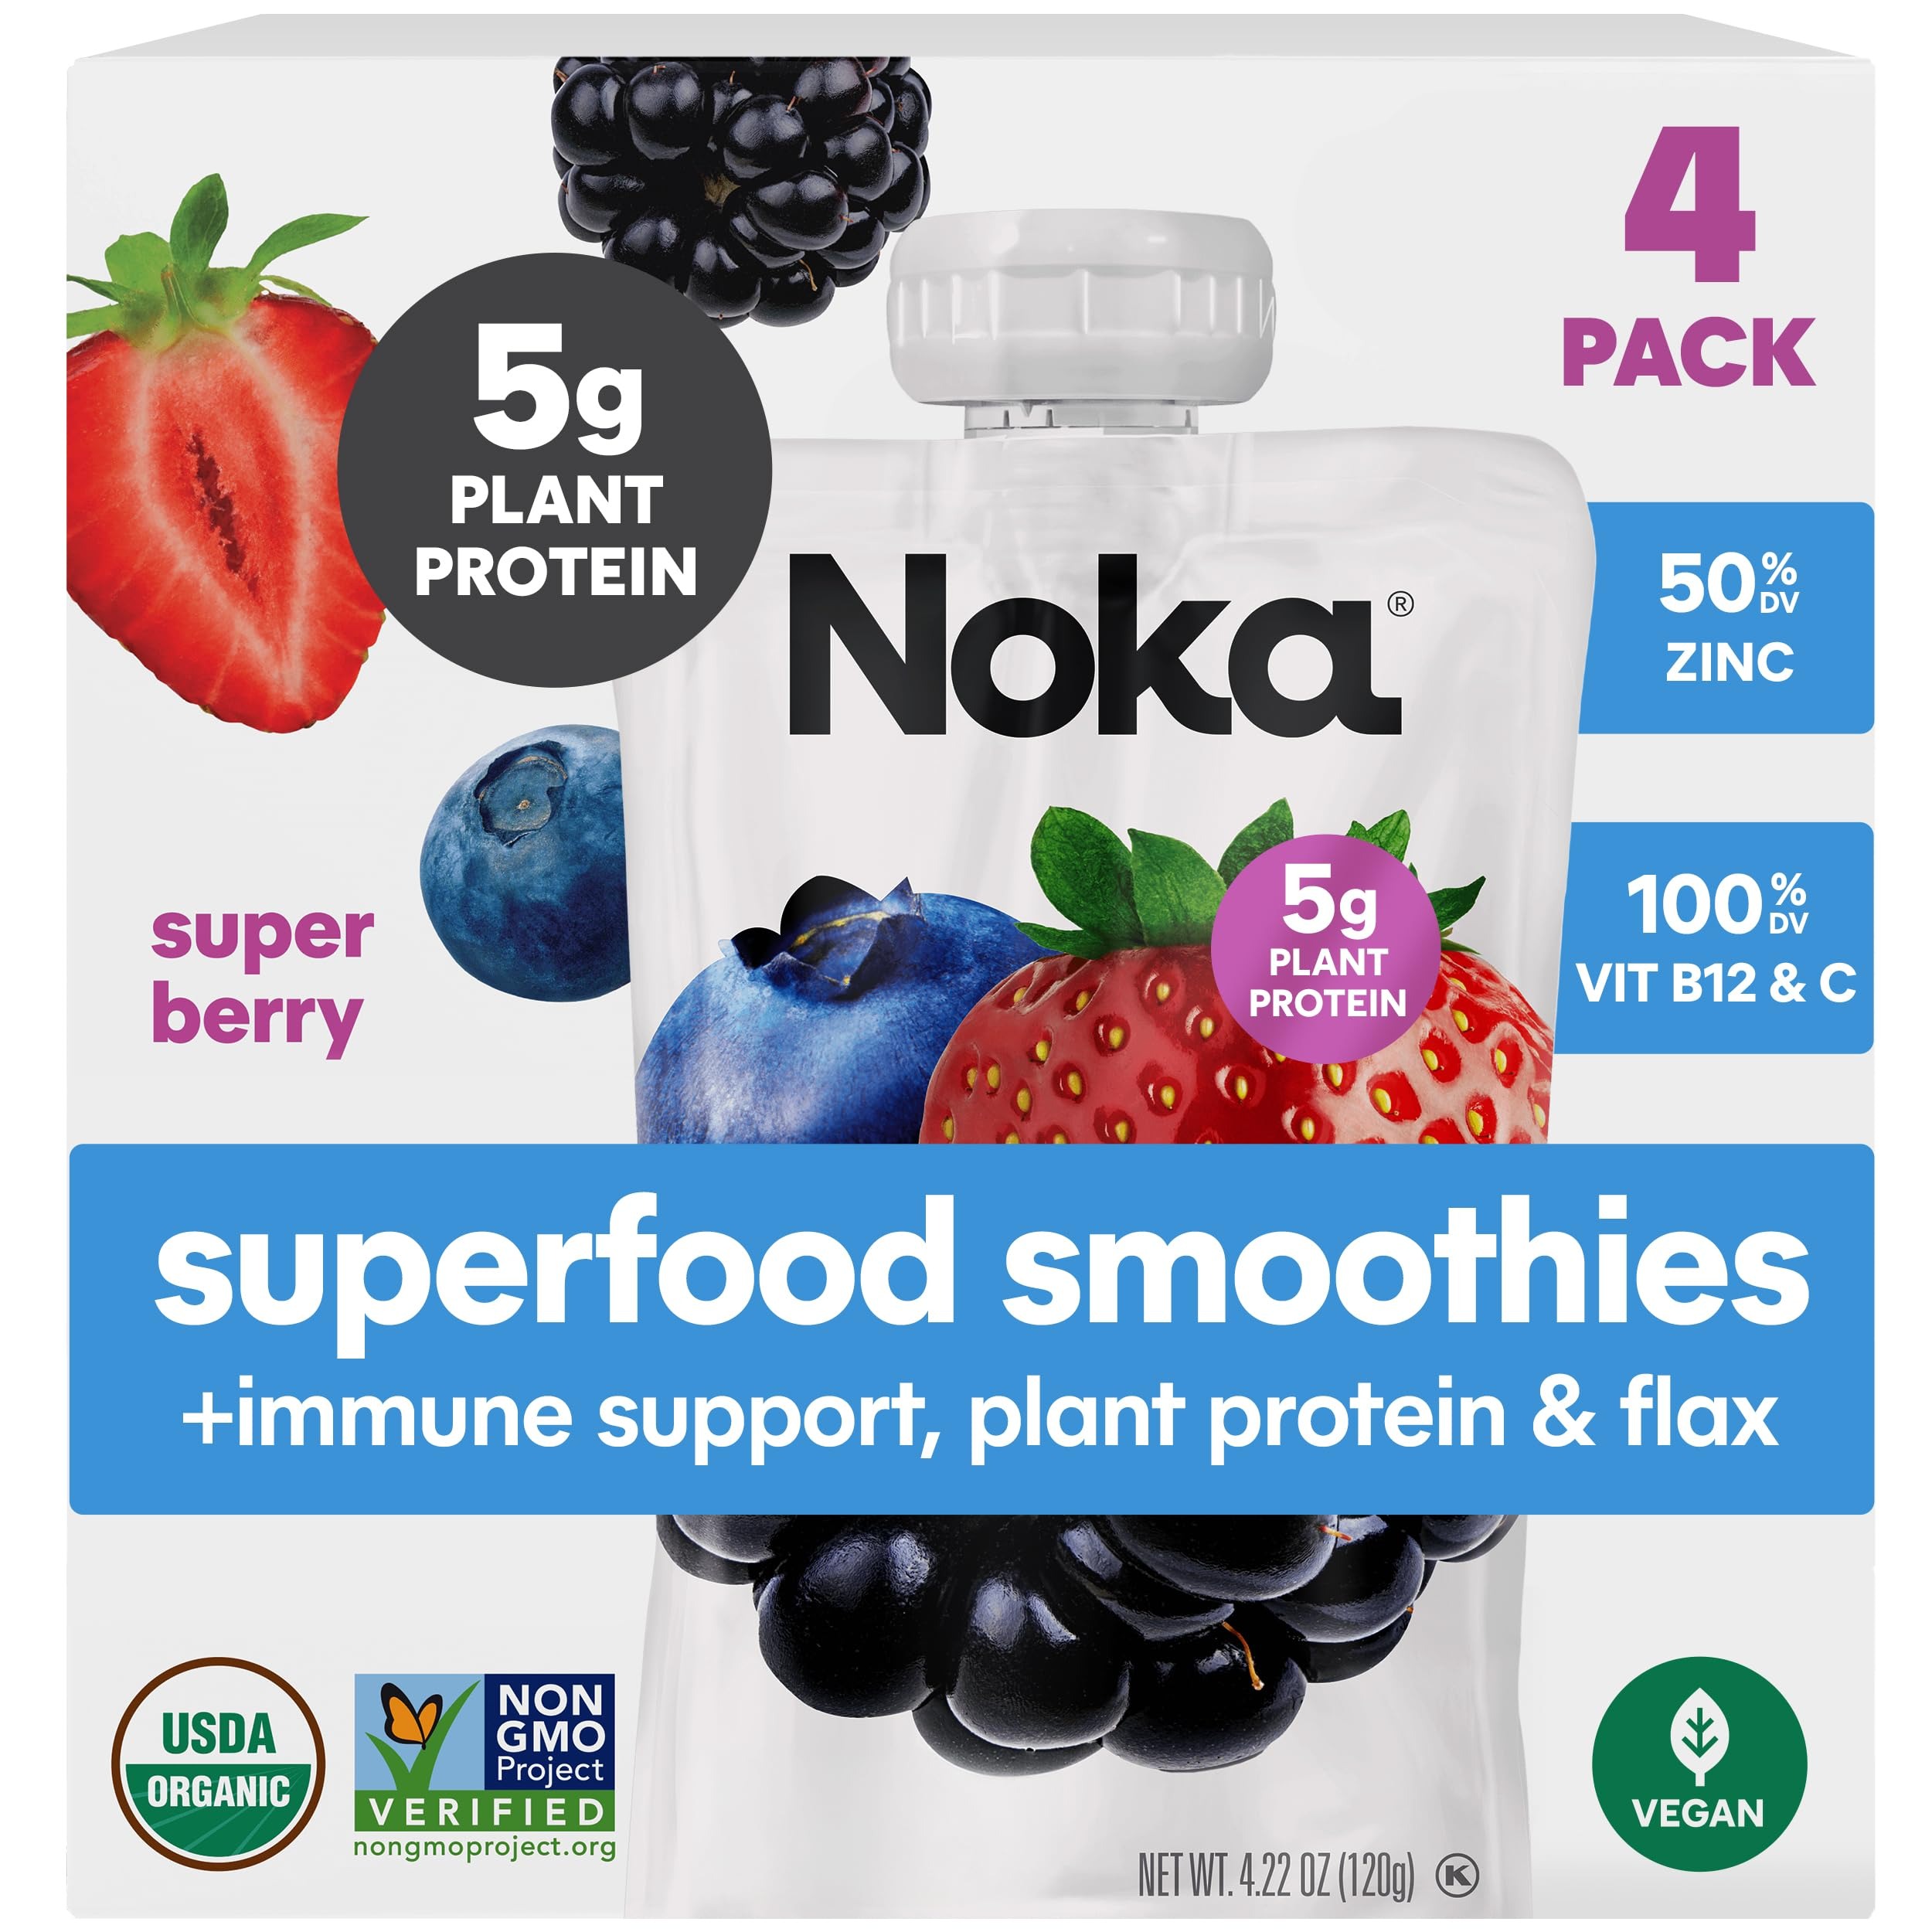
Item Name: NOKA Organic Super Berry Superfood Smoothie 4pk, 4.22 OZ
Bullet Point 1: HEALTHY SNACKS FOR ADULTS AND KIDS: Each pack contains 4 Super Berry fruit smoothie pouches.
Bullet Point 2: PLANT-BASED ORGANIC SNACKS: Our smoothies are made with a refreshing blend of strawberries, blueberries, blackberries, and bananas . Great on-the-go alternative to energy bars and dried fruit.
Bullet Point 3: IMMUNE SUPPORT: 5g of plant protein, flax seed, and a vitamin and mineral blend that provides 100% of the daily value of Vitamin B12 and Vitamin C, 30% of Vitamin D and 50% of Zinc for more of the nutrition and energy you need.
Bullet Point 4: FREE FROM: Our smoothies are free from added sugar, GMOs, dairy, soy, peanuts, gluten, BPAs, and artificial ingredients.
Bullet Point 5: SHELF STABLE ON-THE-GO SNACK: Our portable squeeze pouches don't require refrigeration - making them a great breakfast food on-the-go, and travel, hiking, running, biking, and festival snack.
Product Description: Noka Superfood Smoothies deliver balanced nutrition and naturally delicious flavor from organic fruits and veggies on-the-go. Packed with immune boosting elderberry, zinc, Vitamins B12, C and D, plant protein, flax and powerful antioxidants! No added sugar, preservatives or GMOs. Boost your immunity with our delicious smoothie! We blended juicy fruits and a powerful immunity blend of elderberry, zinc and Vitamins A, B12 and C. We then added plant protein, prebiotic fiber and flaxseed to make this one nutritious smoothie!
Value: nan
Unit: None

Price: 8.755